Shady Politics

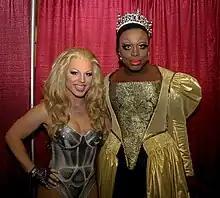
Derrick Barry ("left") and Bob the Drag Queen ("right") won the main challenge.

For the mini-challenge, contestants guess whether members of the Pit Crew prefer a bed's top or bottom bunk. Derrick Barry wins the mini-challenge.